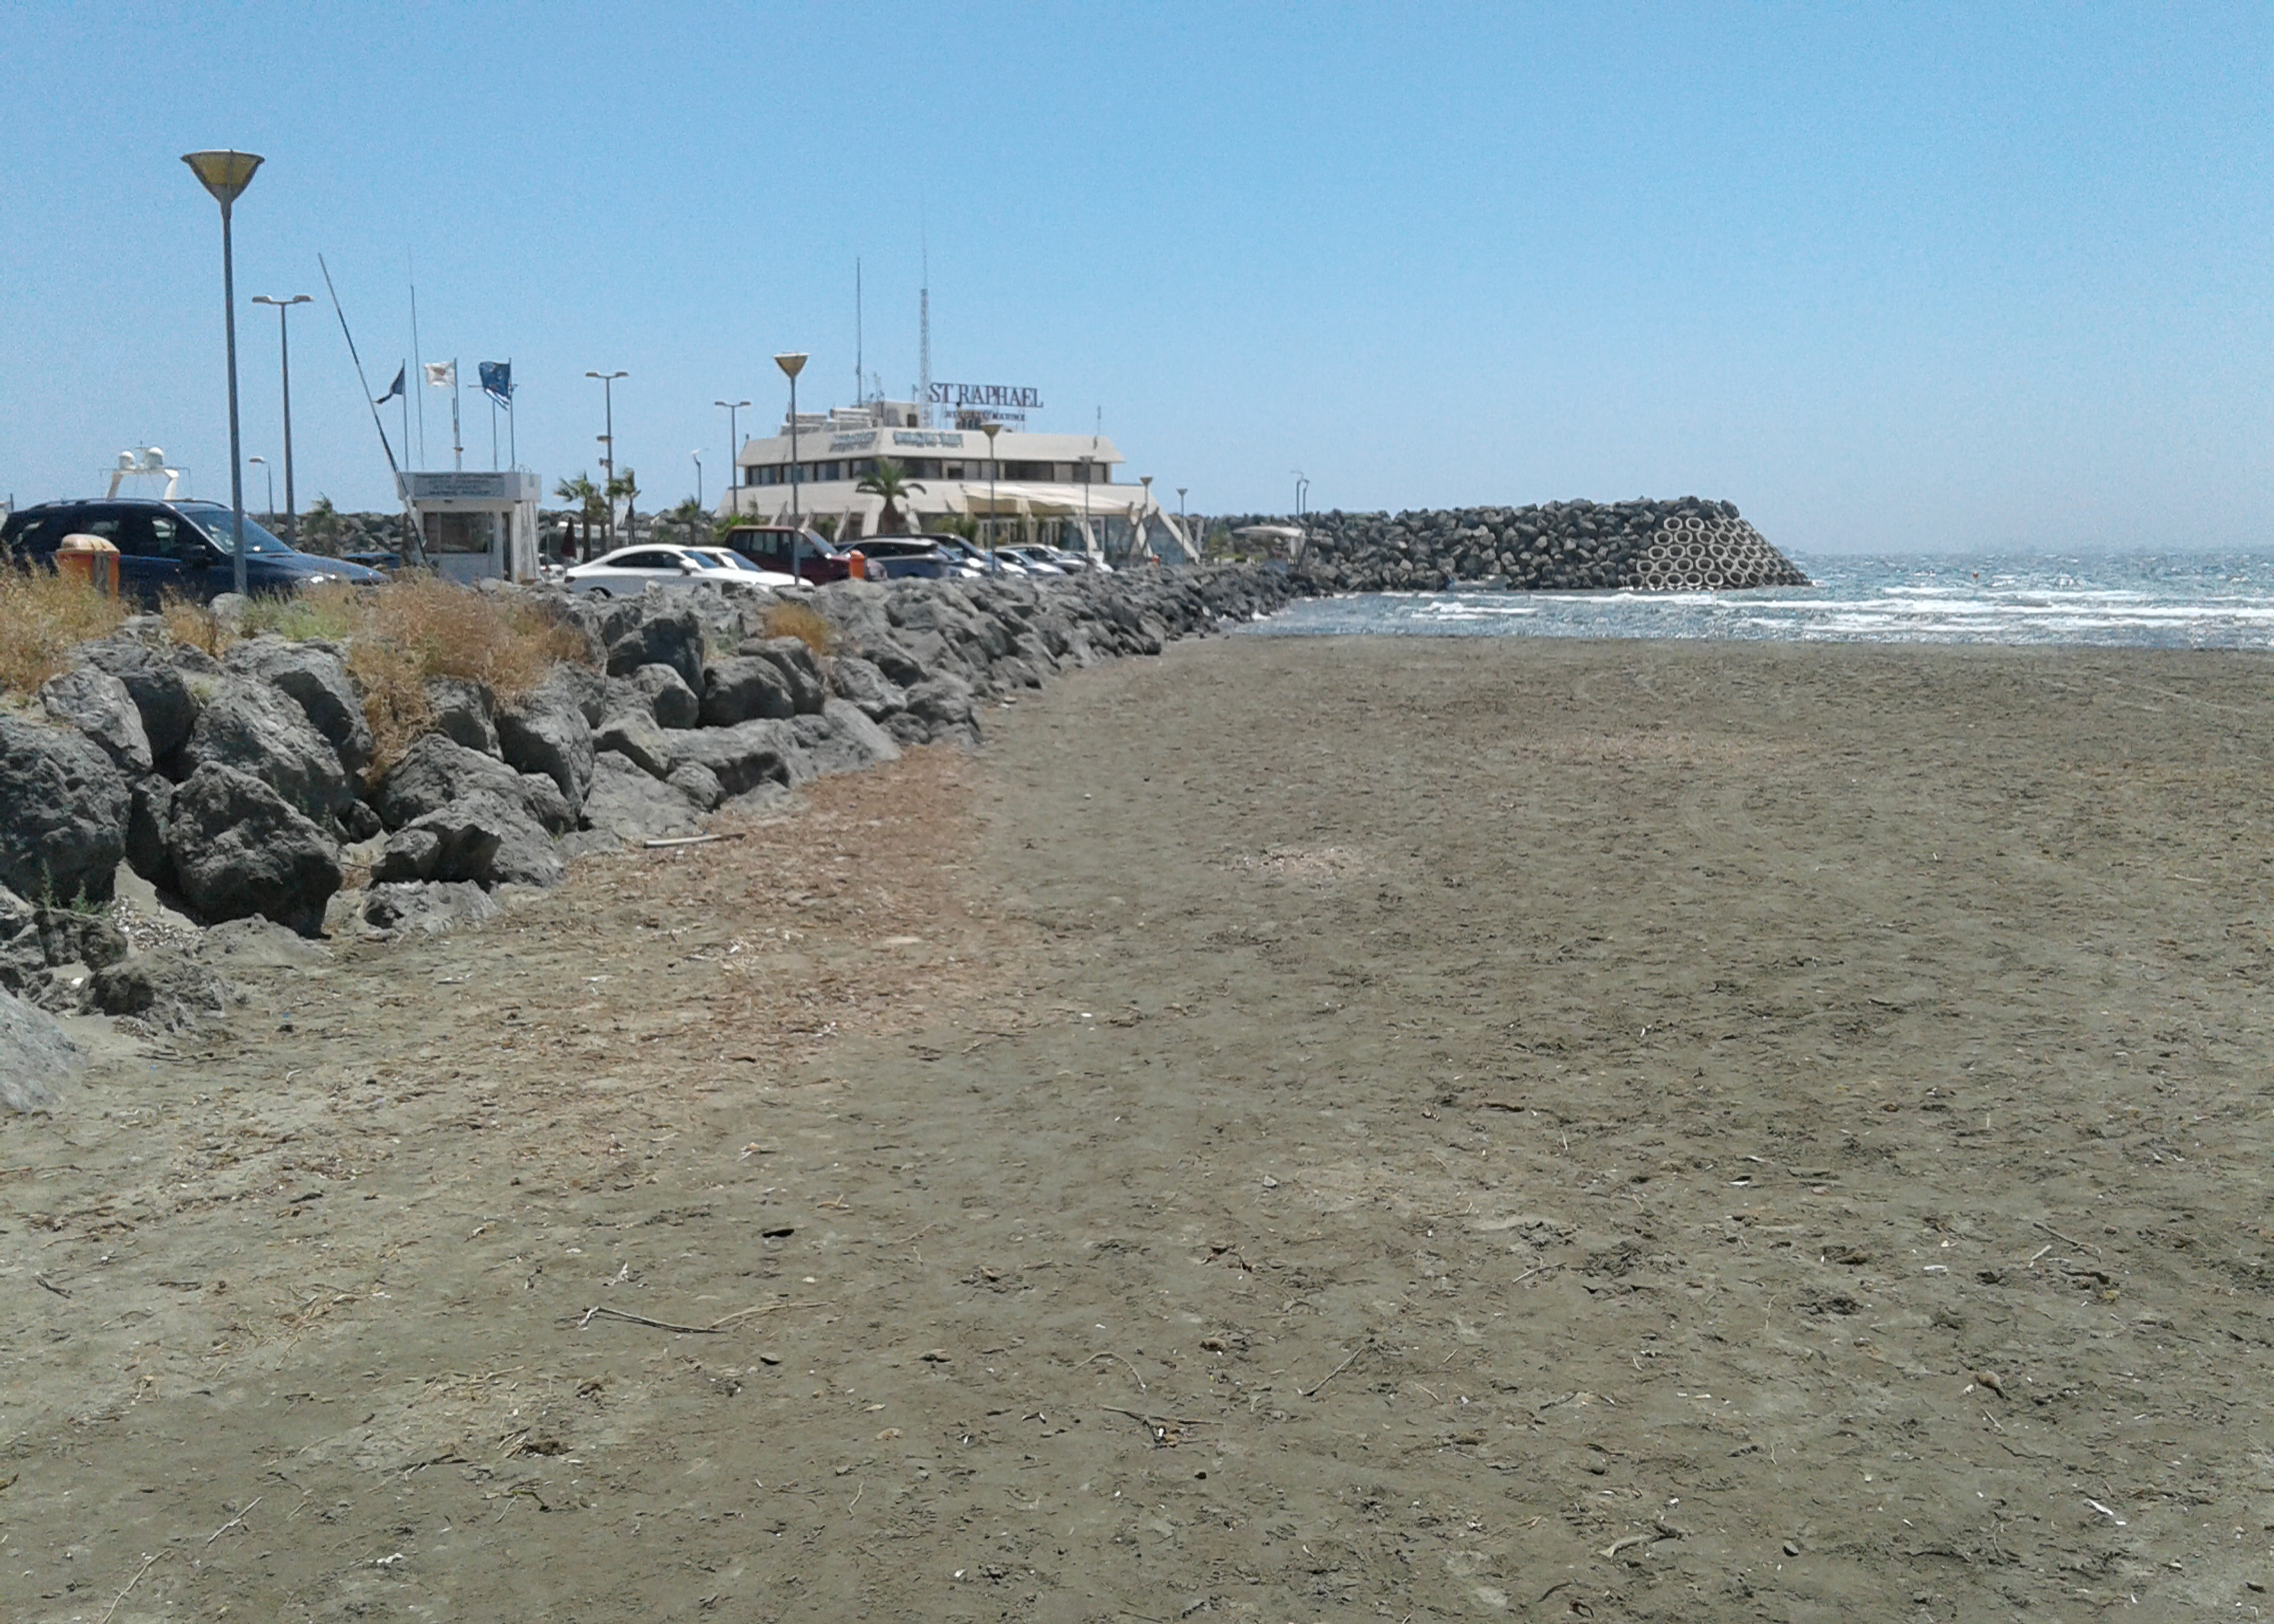
sky, sea, rocks, path, beach, sand, traffic, pavement, water, parking, summer, car, blue, coastal and oceanic landforms, landscape, horizon, shore, street light, headland, soil, bedrock, rock, bay, coast, ocean, wind wave, cape, road, automotive tire, asphalt, rubble, Raised beach, promontory, levee, channel, road surface, pollution, dirt road